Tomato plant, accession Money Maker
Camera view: bottom (45 deg); turntable rotation: 210 degrees
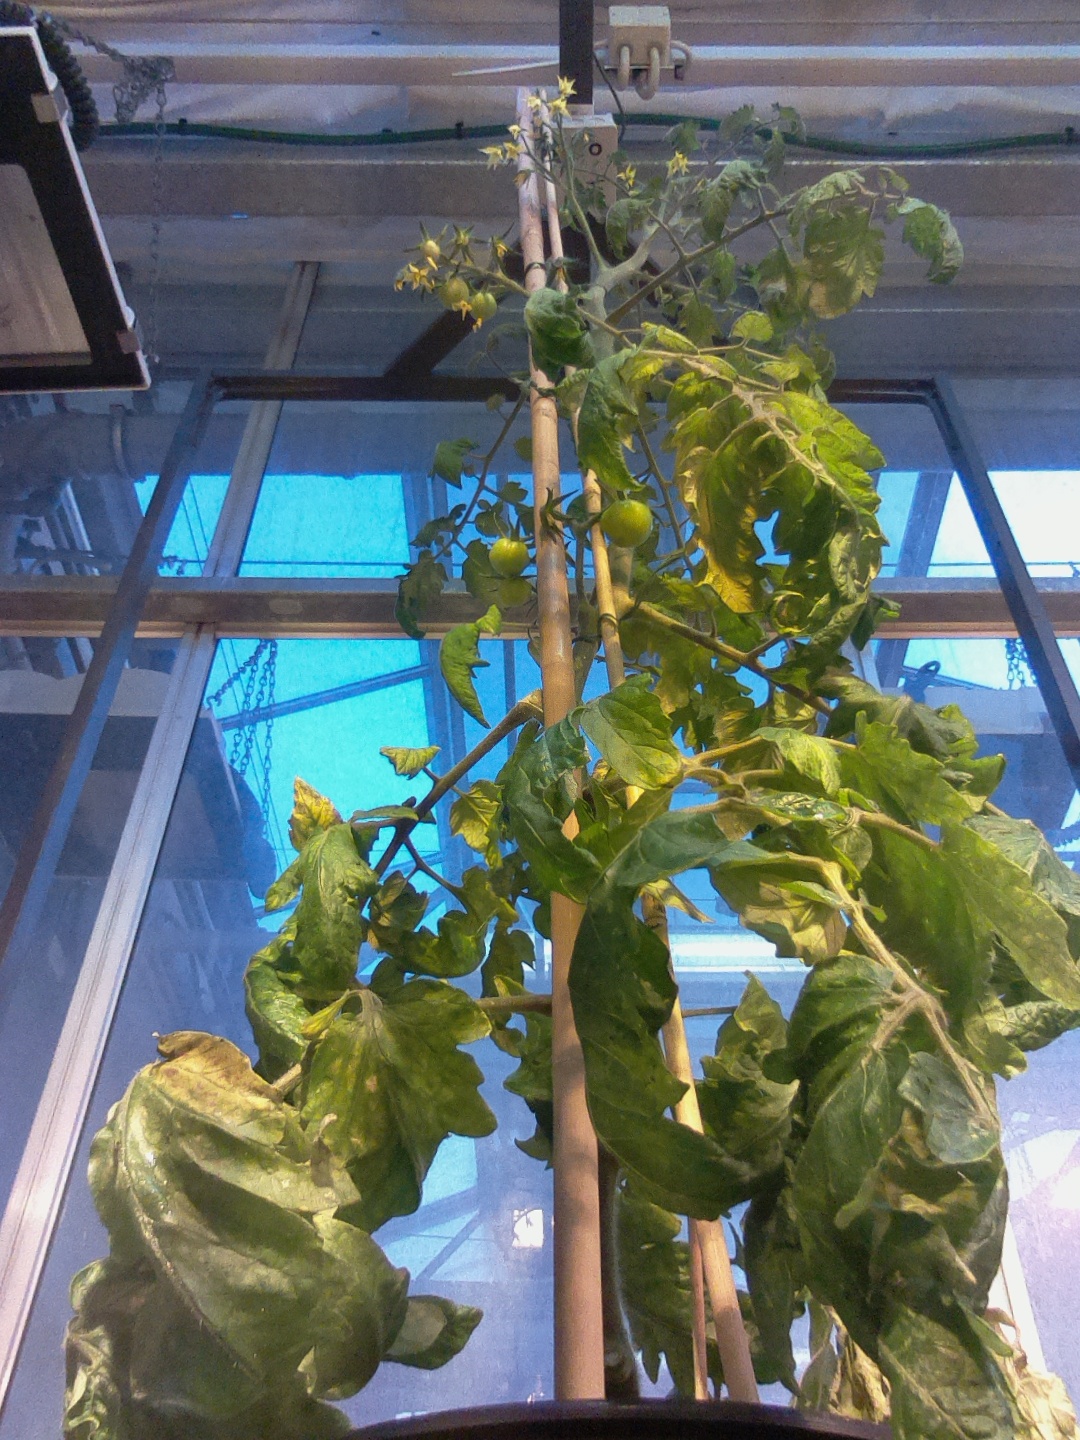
BBCH growth stage 70: Fruits at the main stem or branches visibles